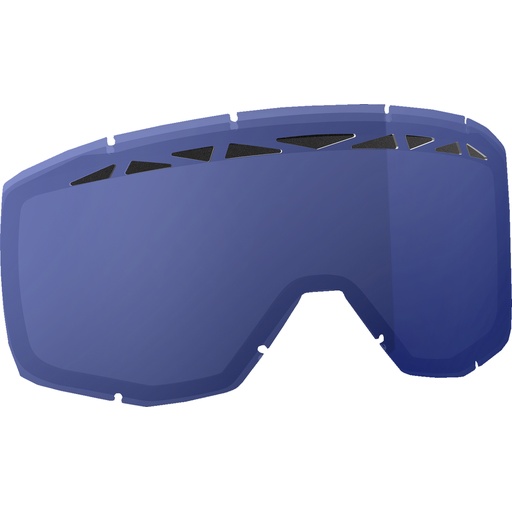
2602-1120 . 264584-270 . Primal/Split Snow Goggle ACS Dual Lens
Primal/Split Snow Lens - Dual - ACS - Sky Blue Features Replacement Air Control System (ACS) dual snowmobile lens for SCOTT Primal, Hustle, Tyrant, and Split goggles Specs Product Name Lens Type Goggles Fits Model Tyrant / Split OTG / Primal / Hustle Base Color Blue Lens Color/Finish Blue / Sky Blue Lens Dual Size Group Adult Units Each Riding Style Snow Package info Weight 0.07 lbs Height 1.06 Length 7.01 Width 4.25
Brand: Scott
Category: Sporting Goods > Outdoor Recreation > Winter Sports & Activities > Skiing & Snowboarding > Ski & Snowboard Goggle Accessories > Ski & Snowboard Goggle Lenses